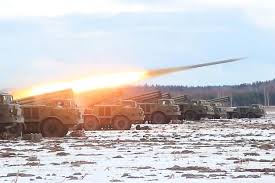
Label: Air Defense